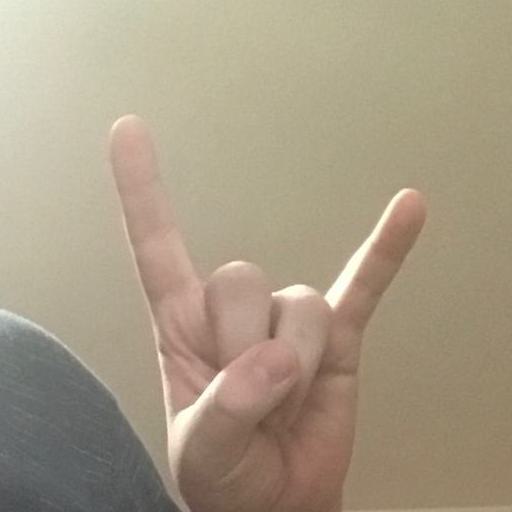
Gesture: rock